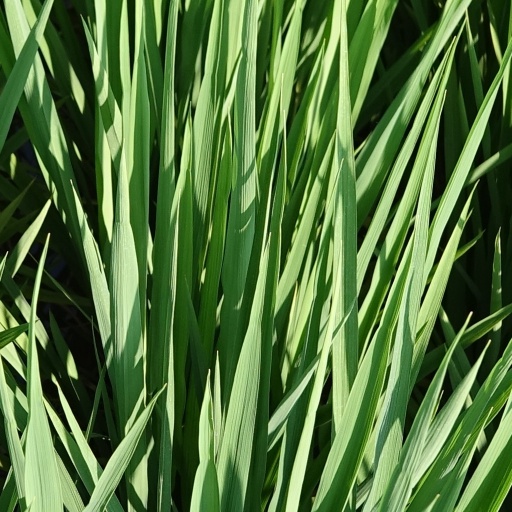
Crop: rice